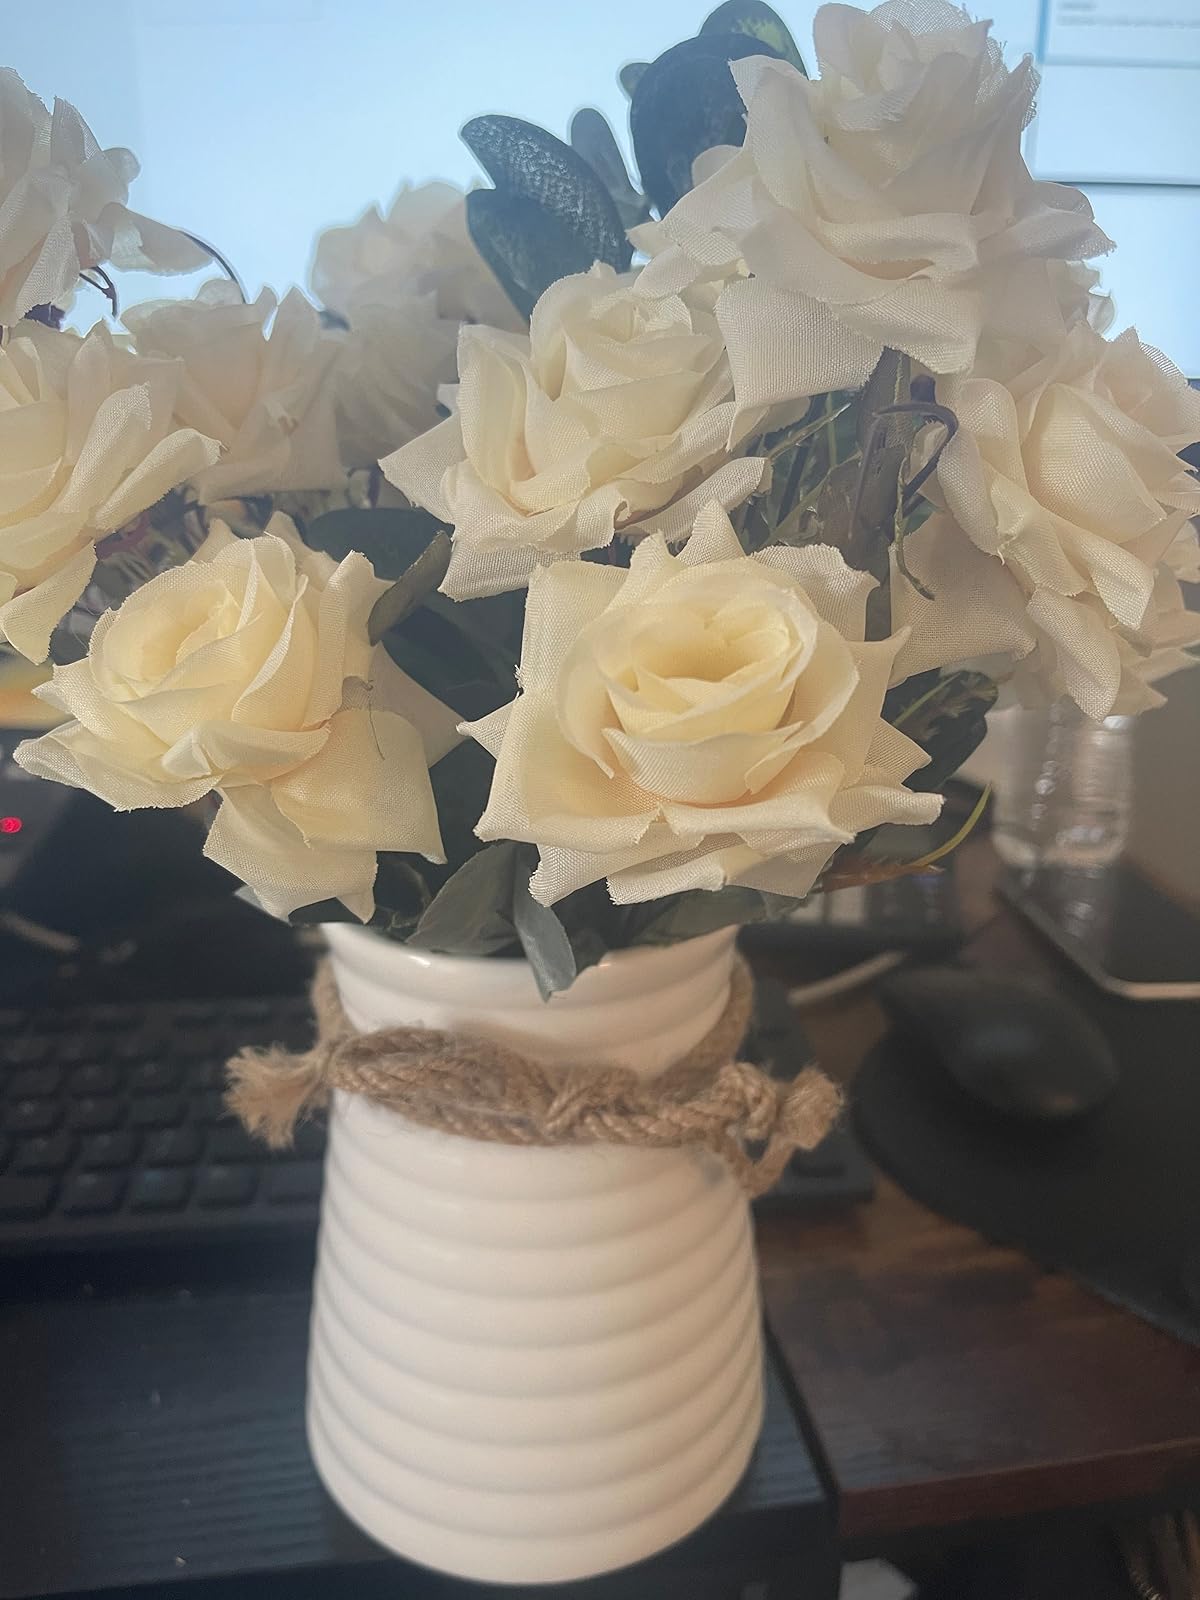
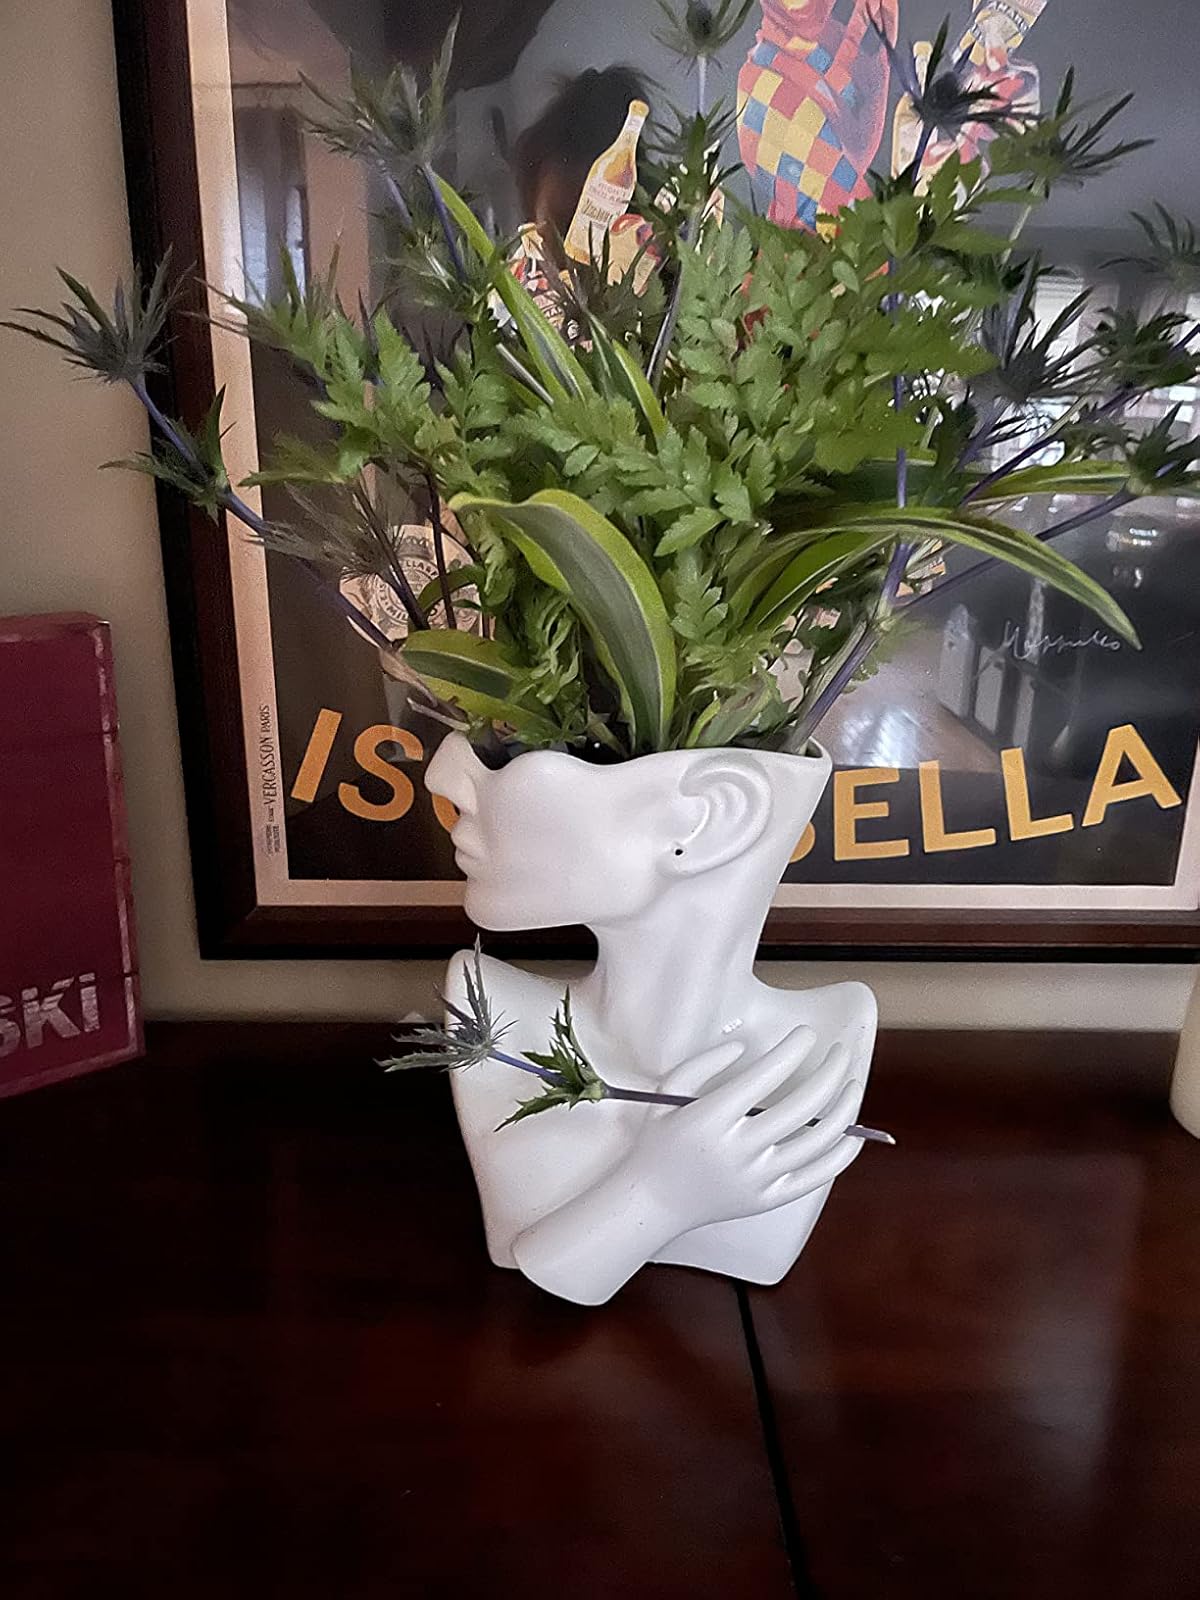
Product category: vase
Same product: no